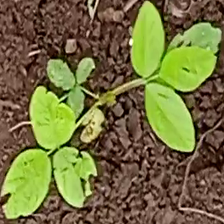
Weed species: Asian_Pigeonwings_(Clitoria Ternatea)